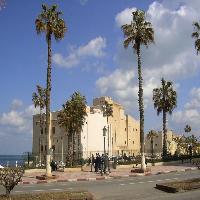
Weather: sun or clear